Pierson Dixon

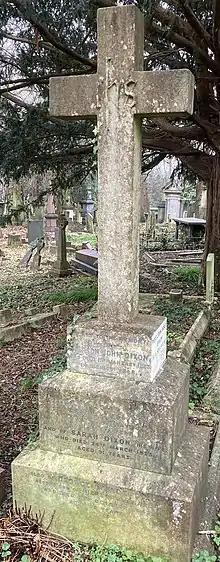
Family grave of Pierson John Dixon in Highgate Cemetery

Dixon married Alexandra Ismene Atchley in 1928 in Chelsea; they had a son and two daughters. Their son, Piers, was a Conservative politician who represented Truro from 1970 to 1974 and wrote "Double Diploma: The Life of Sir Pierson Dixon" (1968).